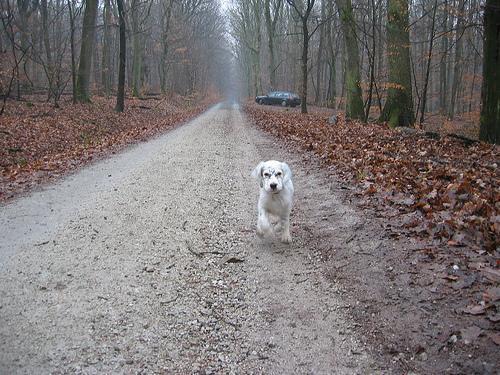
English_setter